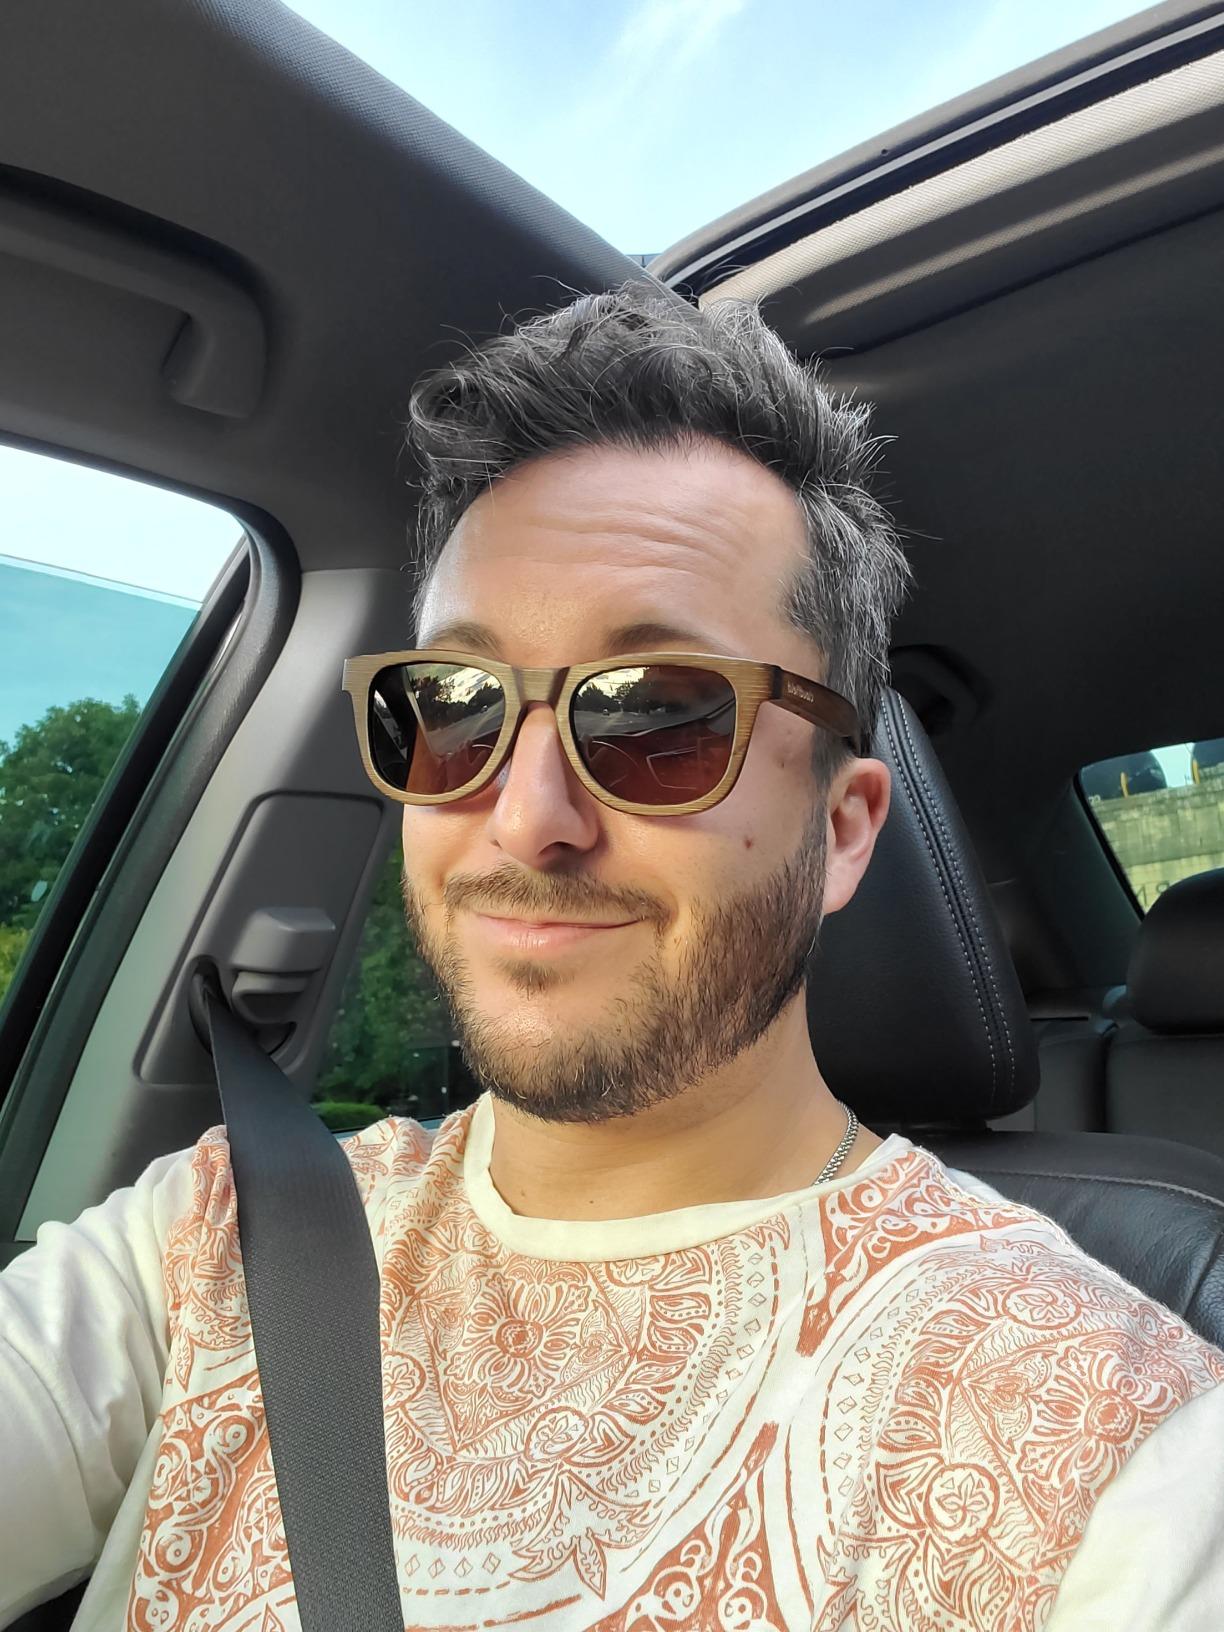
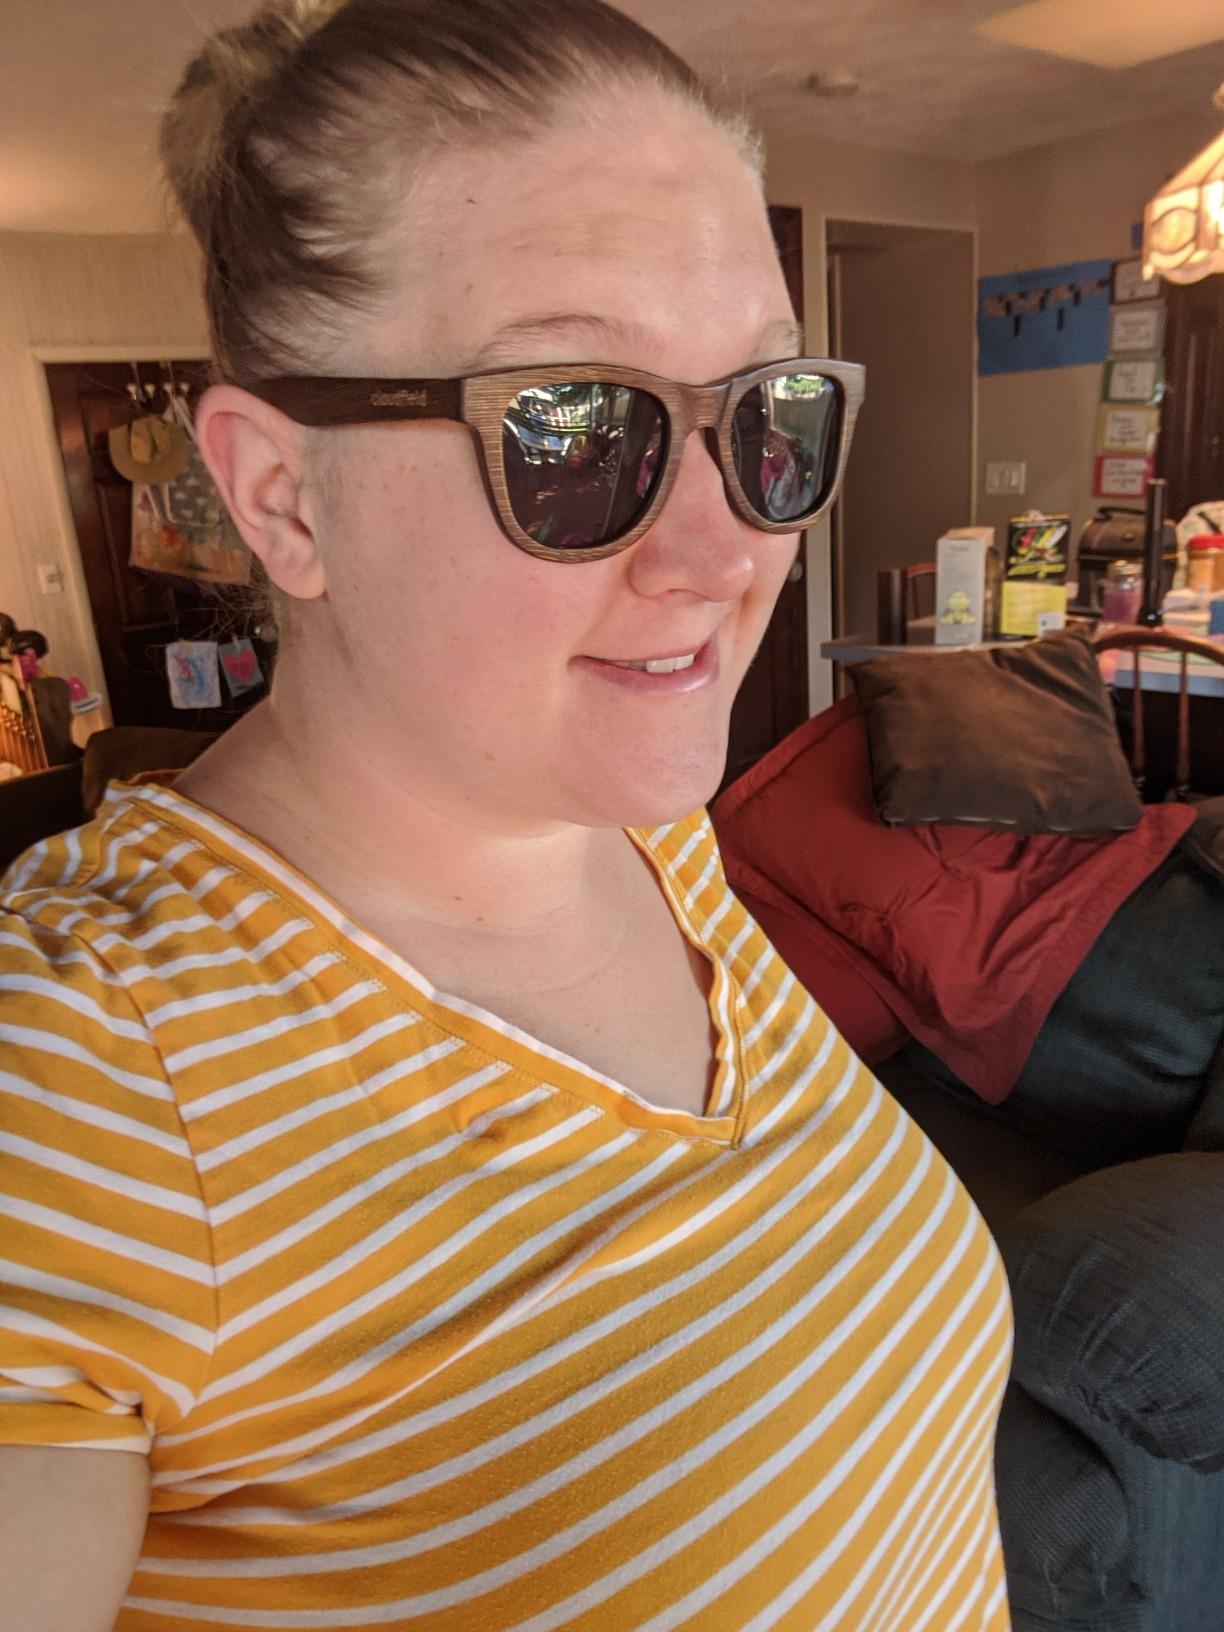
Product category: accessories_sunglasses
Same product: yes